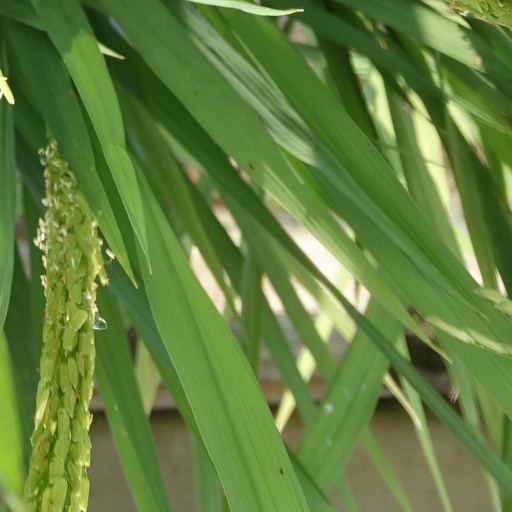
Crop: rice